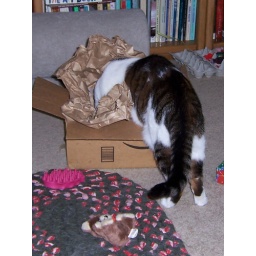
Theo unwrapping his gift (the cat-shaped space inside the paper is the main gift for this box lover) Photo by Becky